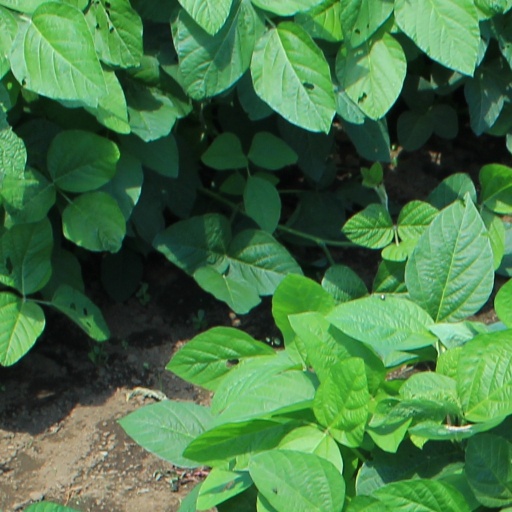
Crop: soybean